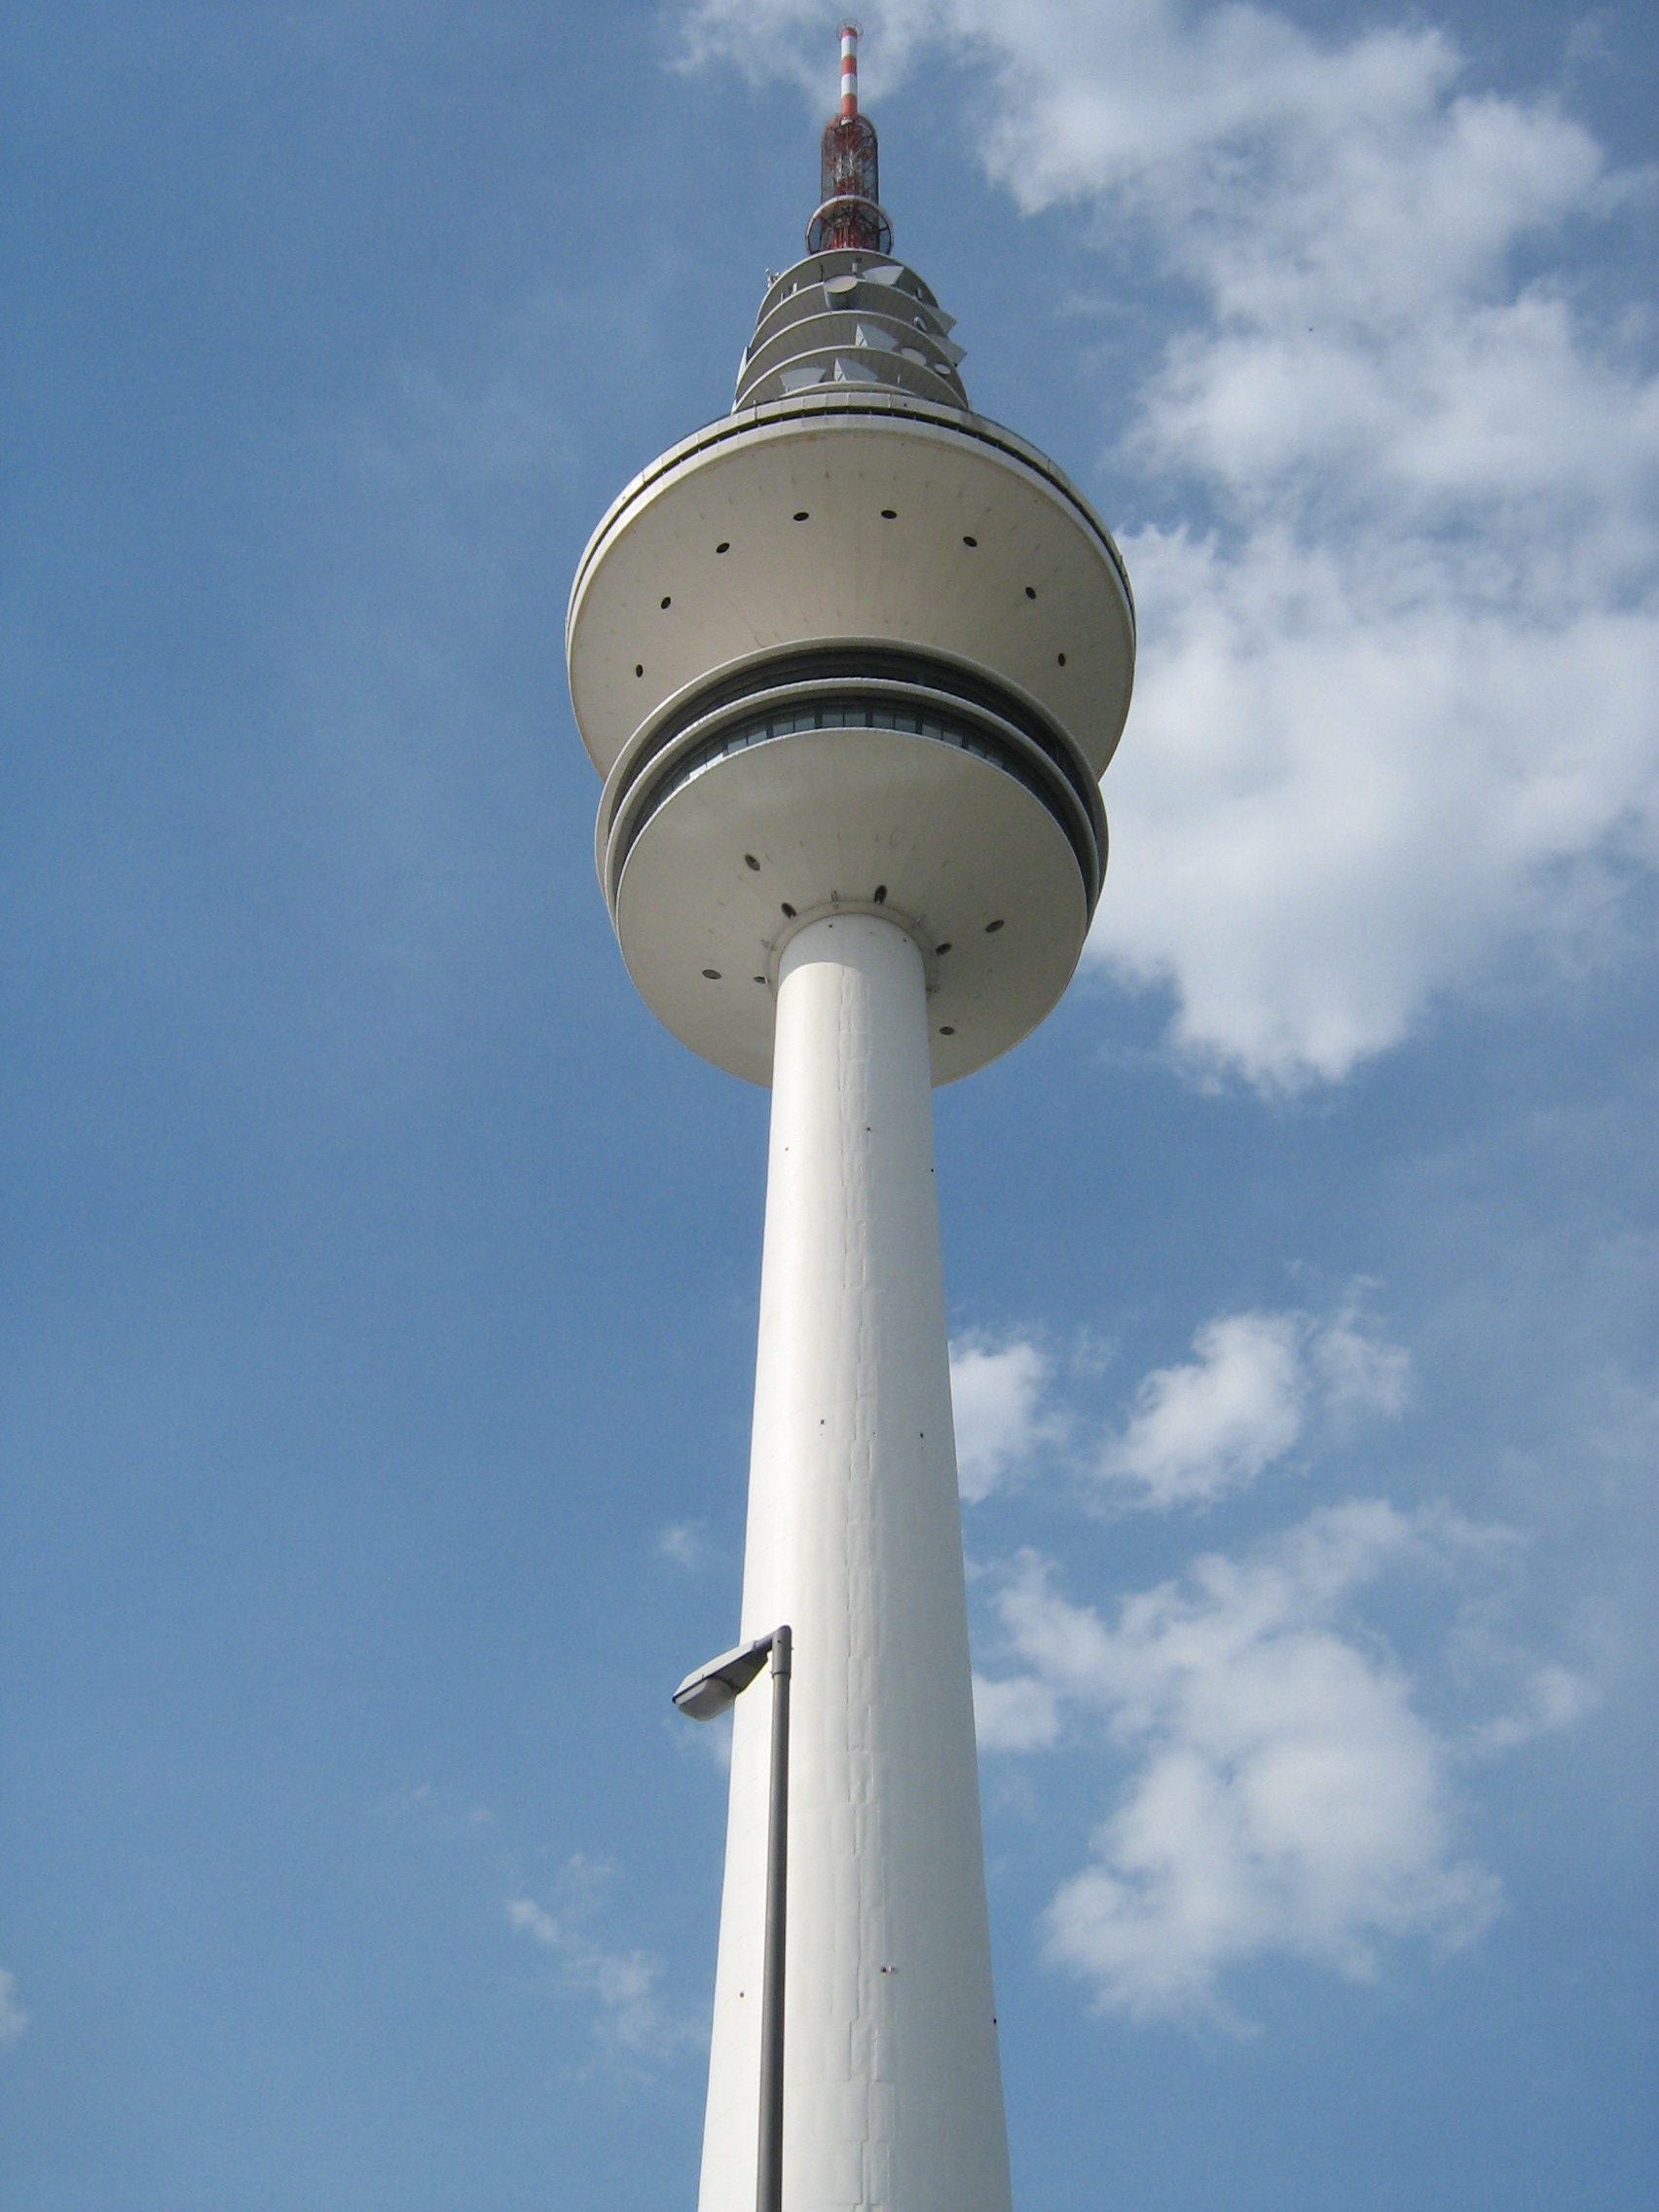
tv tower, hamburg, city, sky, hoh